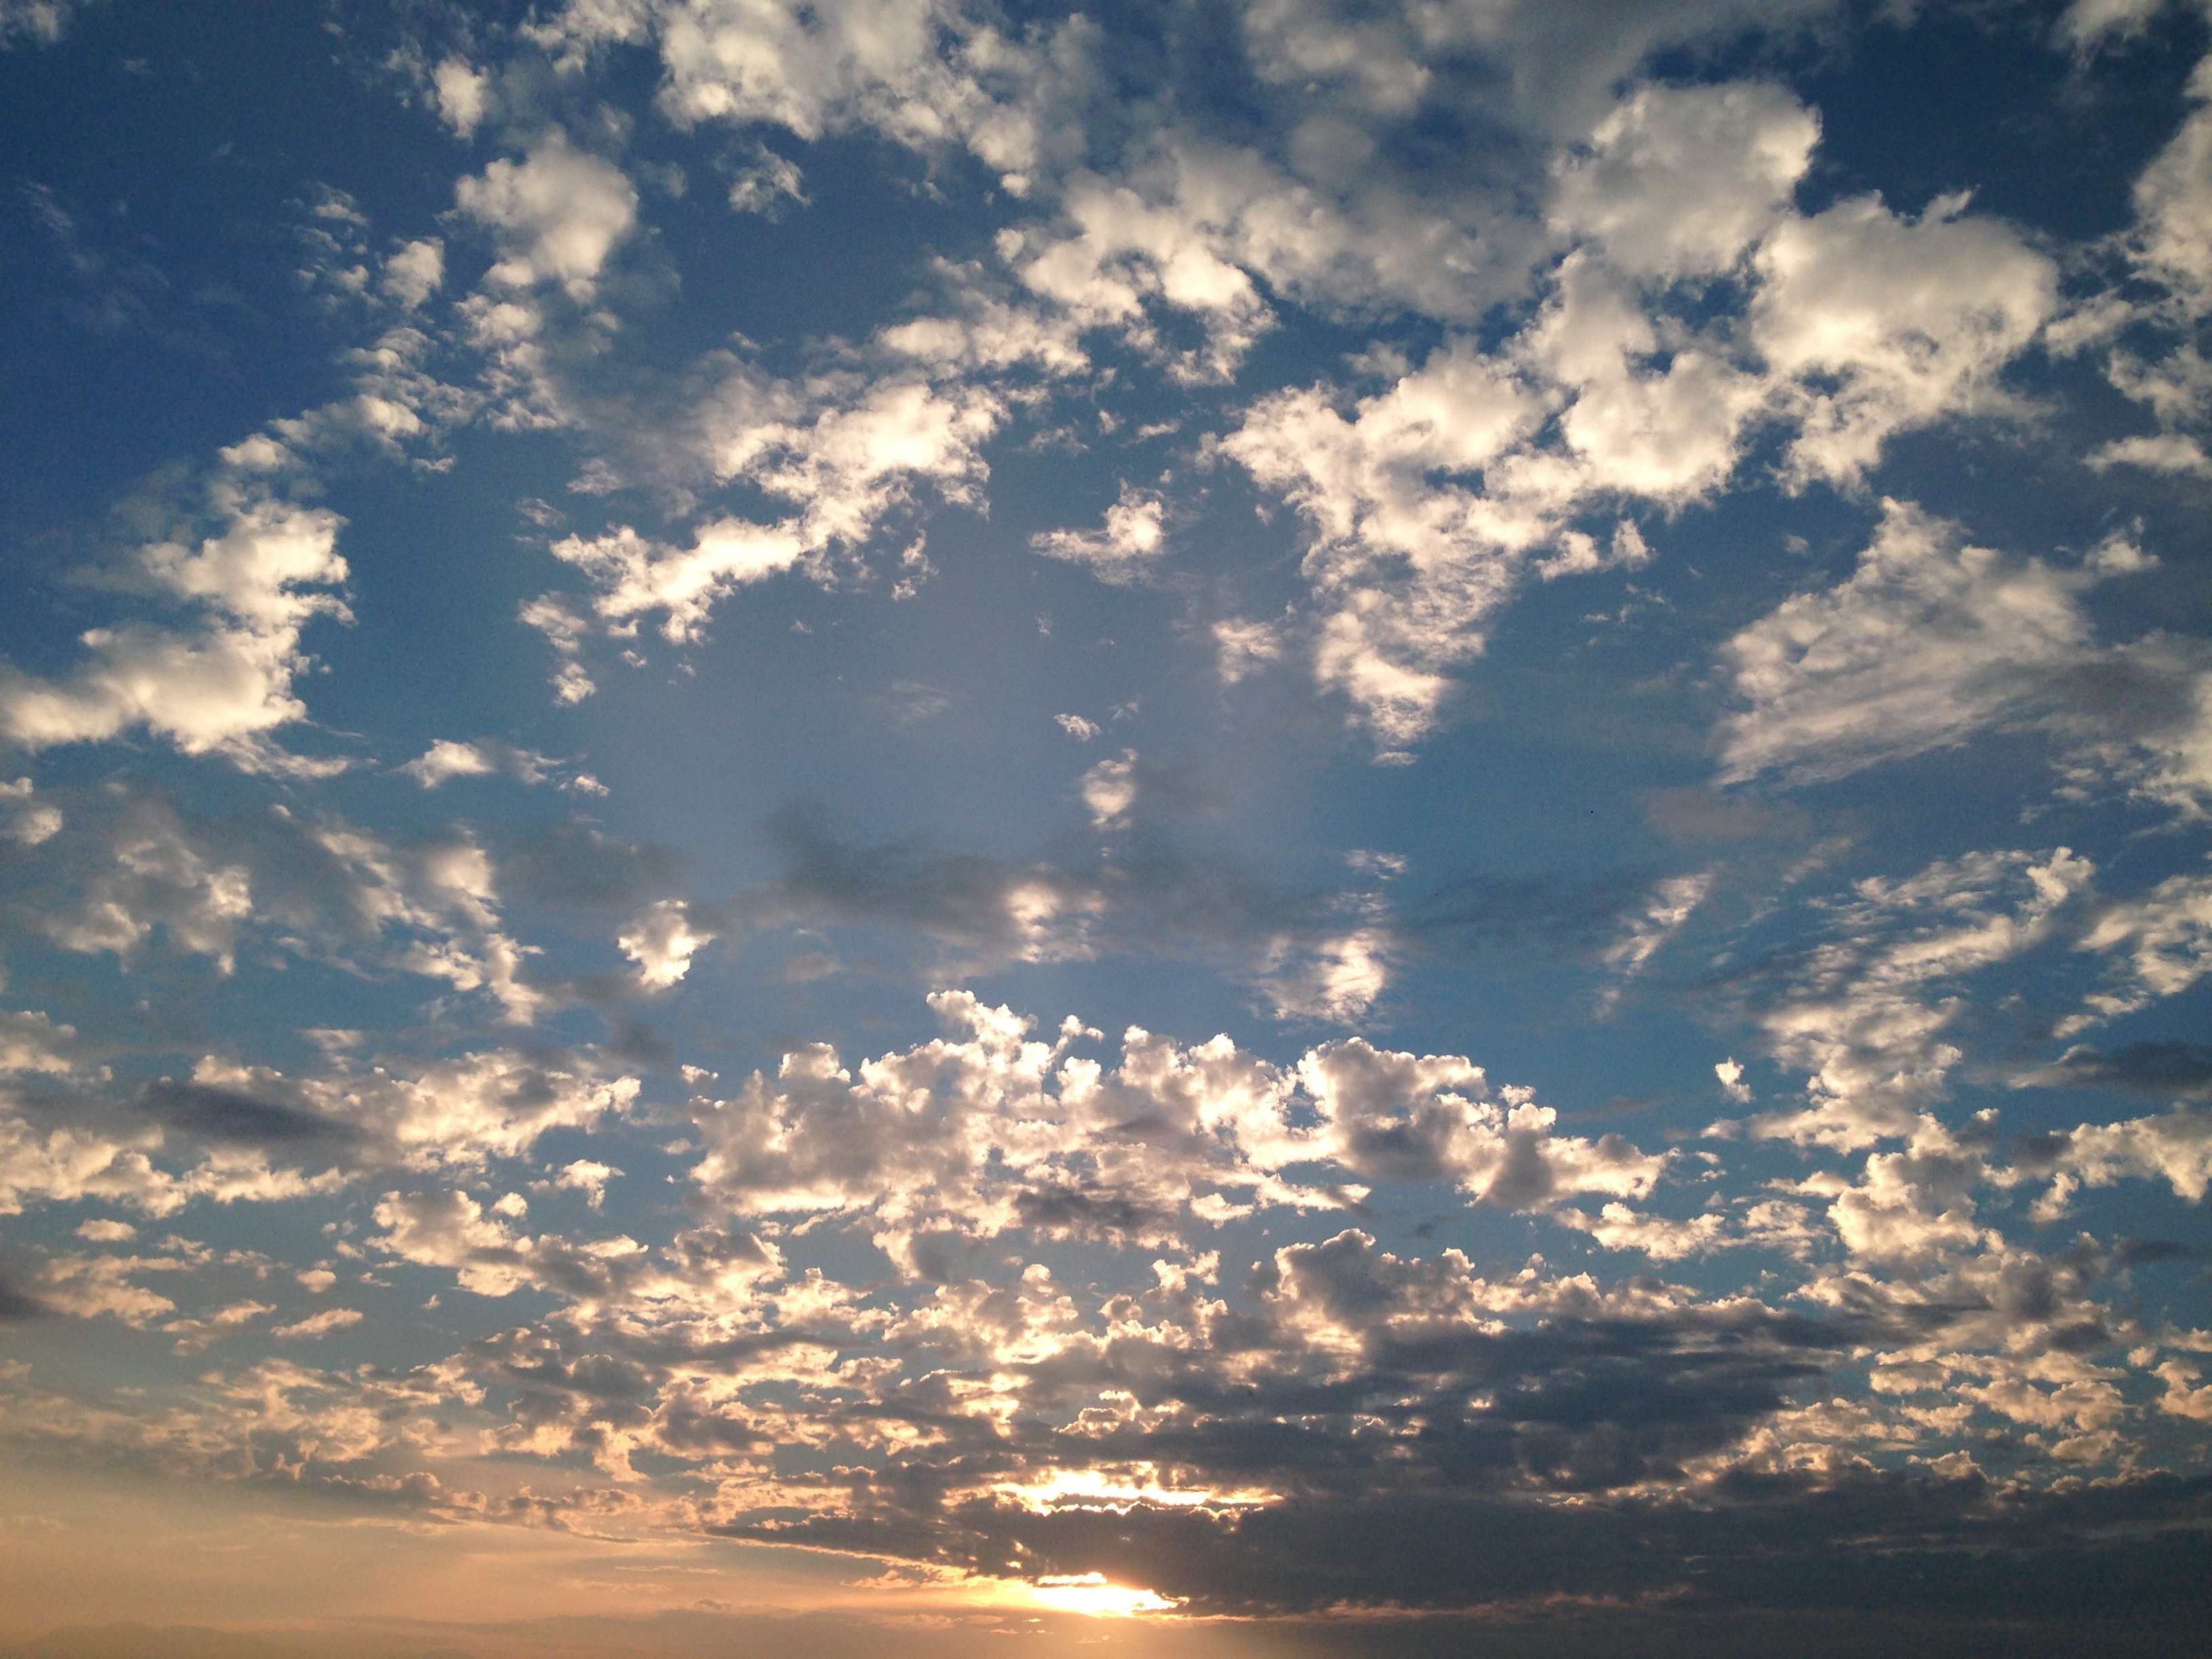
horizon, cloud, sky, sun, sunrise, sunset, sunlight, morning, dawn, atmosphere, dusk, daytime, evening, cumulus, afterglow, meteorological phenomenon, red sky at morning